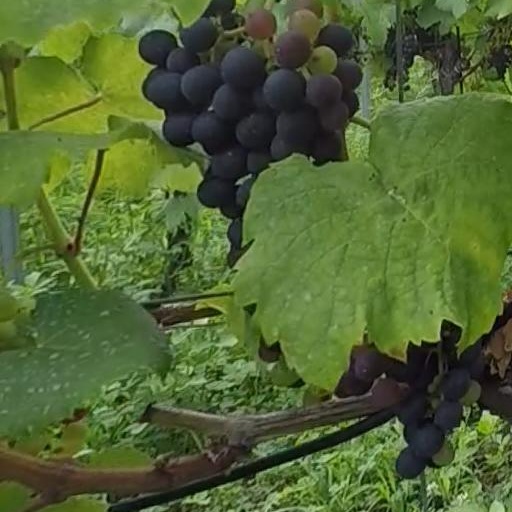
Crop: grape